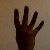
The image shows a hand gesture representing the number 4 in Indian Sign Language.